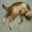
Label: cat